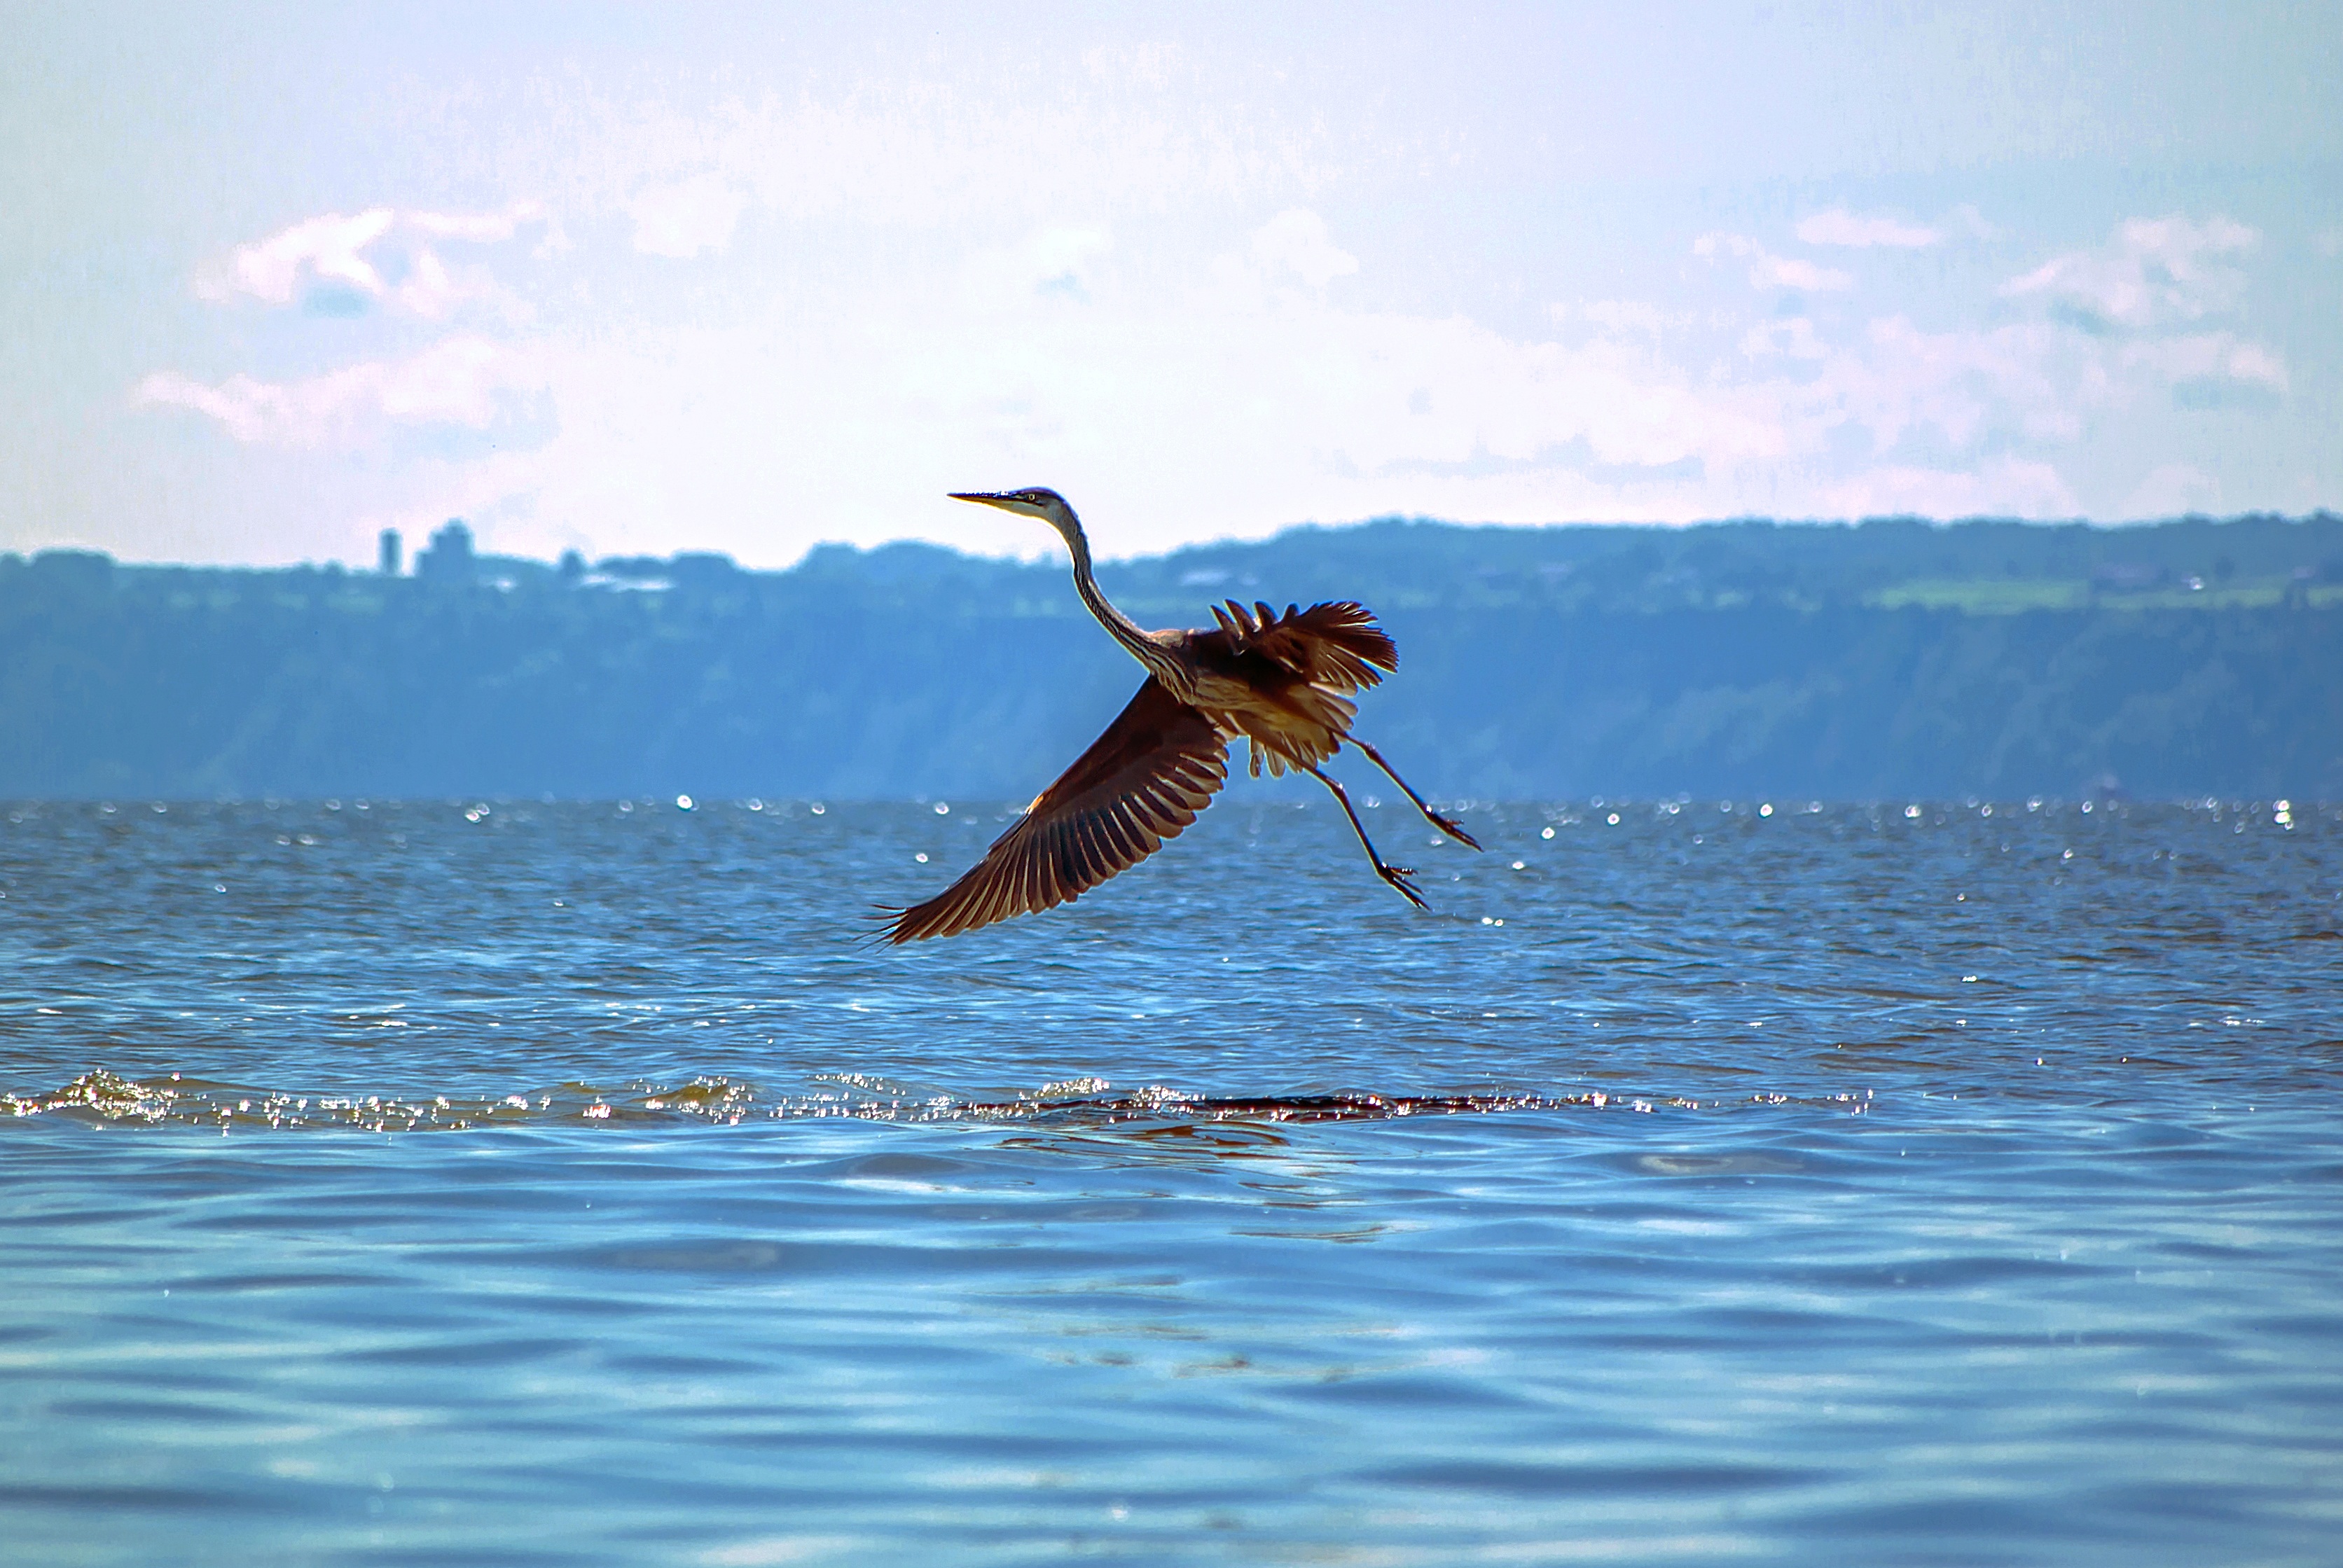
sea, water, nature, ocean, bird, sky, wave, lake, pen, wind, animal, river, pond, paddle, flight, fauna, wild animal, feathers, boating, animals, great blue heron, water plan